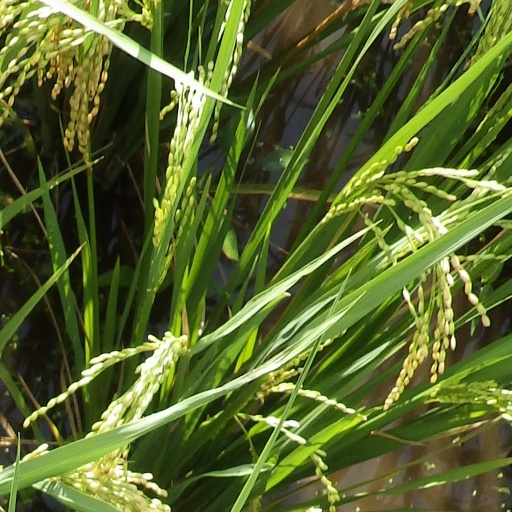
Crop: rice